Moose Krause

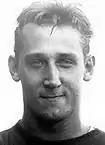

Edward Walter "Moose" Krause (born Edward Walter Kriaučiūnas; ; February 2, 1913 – December 11, 1992) was an American football, basketball, and baseball player, track athlete, coach, and college athletics administrator. He lettered in four sports at the University of Notre Dame, where he was a three-time consensus All-American in basketball (1932–1934). Krause served as the head basketball coach at Saint Mary's College in Winona, Minnesota, now Saint Mary's University of Minnesota, from 1934 to 1939, at the College of the Holy Cross from 1939 to 1942, and at Notre Dame from 1943 to 1944 and 1946 to 1951, compiling a career college basketball record of 155–114. He was Notre Dame's athletic director from 1949 to 1981. Krause was inducted into the Naismith Memorial Basketball Hall of Fame in 1976 and the College Basketball Hall of Fame in 2006.